József Eötvös

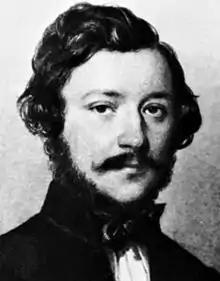
Steel engraving after a drawing by Miklós Barabás (1841)

On his return home, in 1851, he abstained from all political movements. In 1859 he published "The Guarantees of the Power and Unity of Austria" (the German edition was published in Leipzig the same year), in which he tried to arrive at a compromise between personal union and ministerial responsibility on the one hand and centralization on the other. After the Italian war, however, such a position was regarded as inadequate by the majority of the nation. In the diets of 1861, 1865, and 1867 Eötvös was one of the most loyal followers of Deák, with whose policy he now completely associated himself. On the formation of the Andrássy cabinet in February 1867 he once more accepted the portfolio of public worship and education, being the only one of the ministers of 1848 who thus returned to office. He had now, at last, the opportunity of realizing the ideals of a lifetime. That very year the diet passed his bill for the emancipation of the Jews; though his further efforts in the direction of religious liberty were less successful, owing to the opposition of the Catholics. Perhaps his greatest achievement was the National Schools Act, the most complete system of education provided for Hungary since the days of Maria Theresa. In 1866, he was elected president of the Hungarian academy. He died at Pest on 2 February 1871. On 3 May 1879 a statue was erected to him at Pest in the square which bears his name.